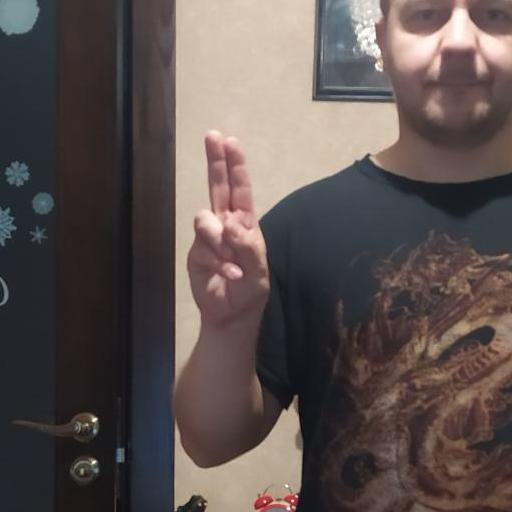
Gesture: two_up